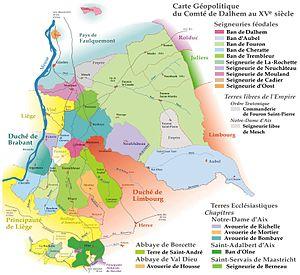
Comté de Dahlem au XVe siècle
Oost est un village et une ancienne commune de la province du Limbourg néerlandais.
L'histoire d'Olne prend ses racines dès la Préhistoire : les silex taillés découverts à Olne datent du Paléolithique moyen. Les ossements d'animaux datent du moustérien. Le Vicus Alno daterait de l'époque romaine, au VIᵉ siècle. Au début du Moyen Âge, le domaine primitif d'Olne est un don d'un empereur du Saint-Empire romain germanique à une église d'Aix-la-Chapelle. La seigneurie d'Olne se retrouve dans le comté de Dalhem, pour au XVIIᵉ siècle, être successivement sous la souveraineté des Pays-Bas espagnols, des Provinces-Unies et enfin au XVIIIᵉ siècle sous la domination des Pays-Bas autrichiens.
Le pays de Herve ou plateau de Herve est une région naturelle de Belgique située dans l'Entre-Vesdre-et-Meuse, en province de Liège, typique par son bocage ancien.
Le comté de Dalhem est un petit État sous l'Ancien Régime, situé entre Liège et Maastricht, dans la région du Pays de Herve. Scindé en 1661, il a définitivement disparu en 1785.
Aubel est une commune francophone de Belgique située en Région wallonne dans la province de Liège, ainsi qu'une localité où siège son administration.